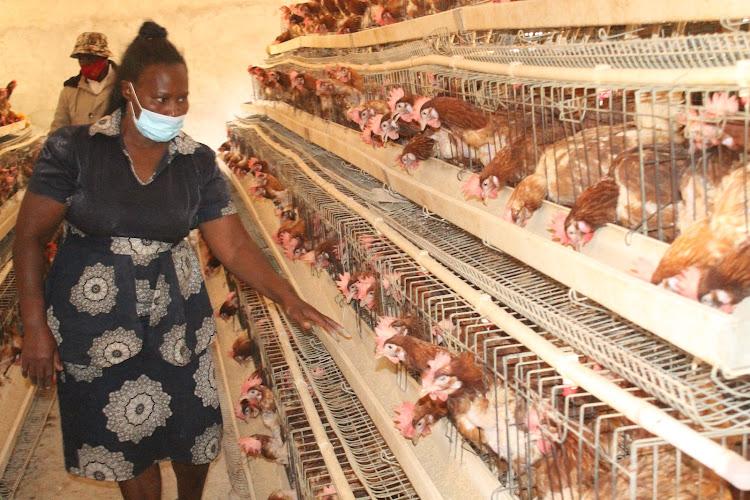
Watu wawili wakiwa katika chumba kikubwa, wakiangalia  kuku wa nyama, au wa mayai, waliopo katika mabanda yaliyopangwa kuanzia chini kwenda juu.